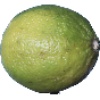
Label: Limes 1